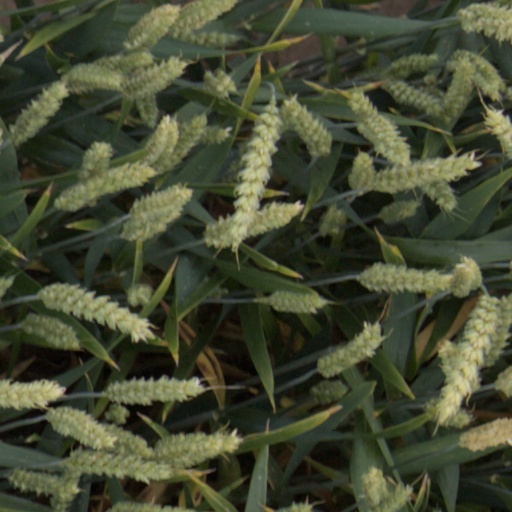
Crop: wheat